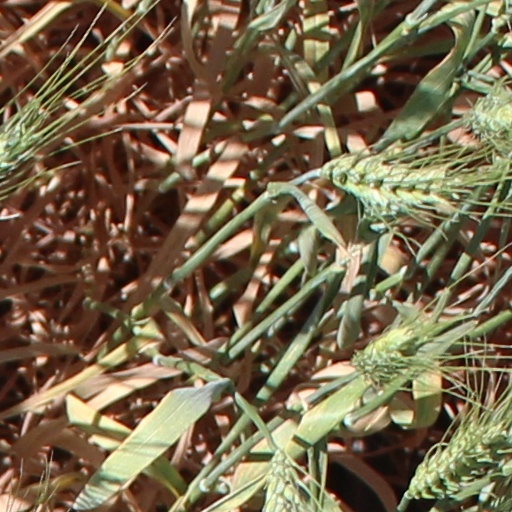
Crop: wheat